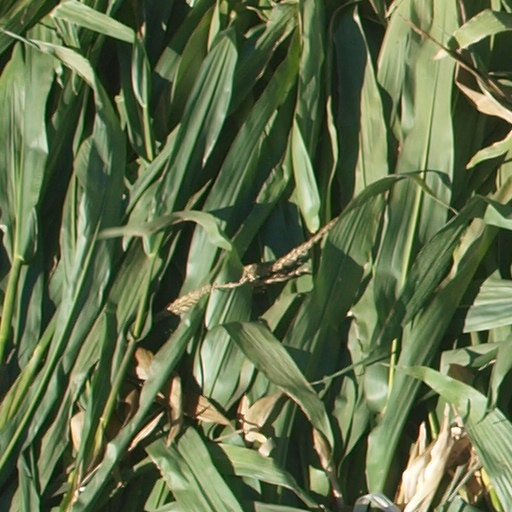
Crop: maize; corn